Horst-Schmidt-Kliniken

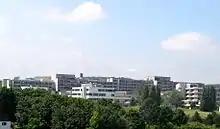

The Horst-Schmidt-Kliniken in the district of Dotzheim is the largest hospital complex in Wiesbaden founding in 1879, owing to its affiliated institutions and 1,027 beds. In 1982 the new buildings were relocated to the present location.